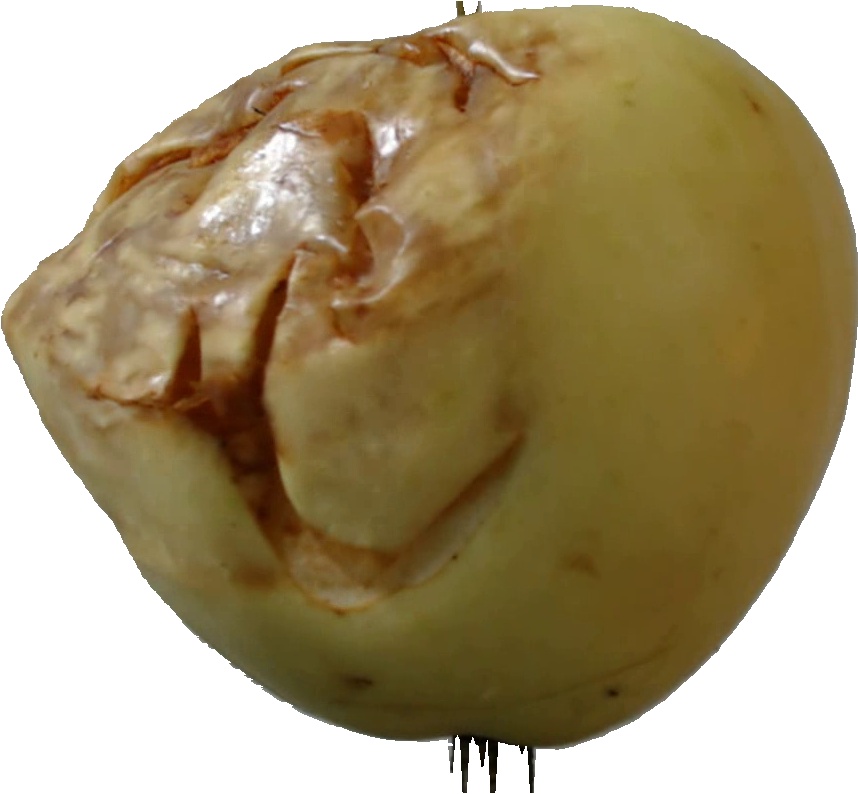
Label: apple_hit_1